Arbus, Sardinia

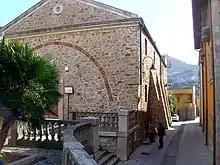
The former Montegranatico

Many festivals and events take place in Arbus throughout the year and especially during the summer. They are important since they make for one of the few bonds with the past of the town through folkloric activities and initiatives that showcase such an important heritage to tourists and fellow Sardinians from adjacent towns as well as the most remote ones in the island. Among the many festivals and initiatives that are organised in town every year, the following for sure deserve a mention for their being particularly representative of the town's traditions of the past: